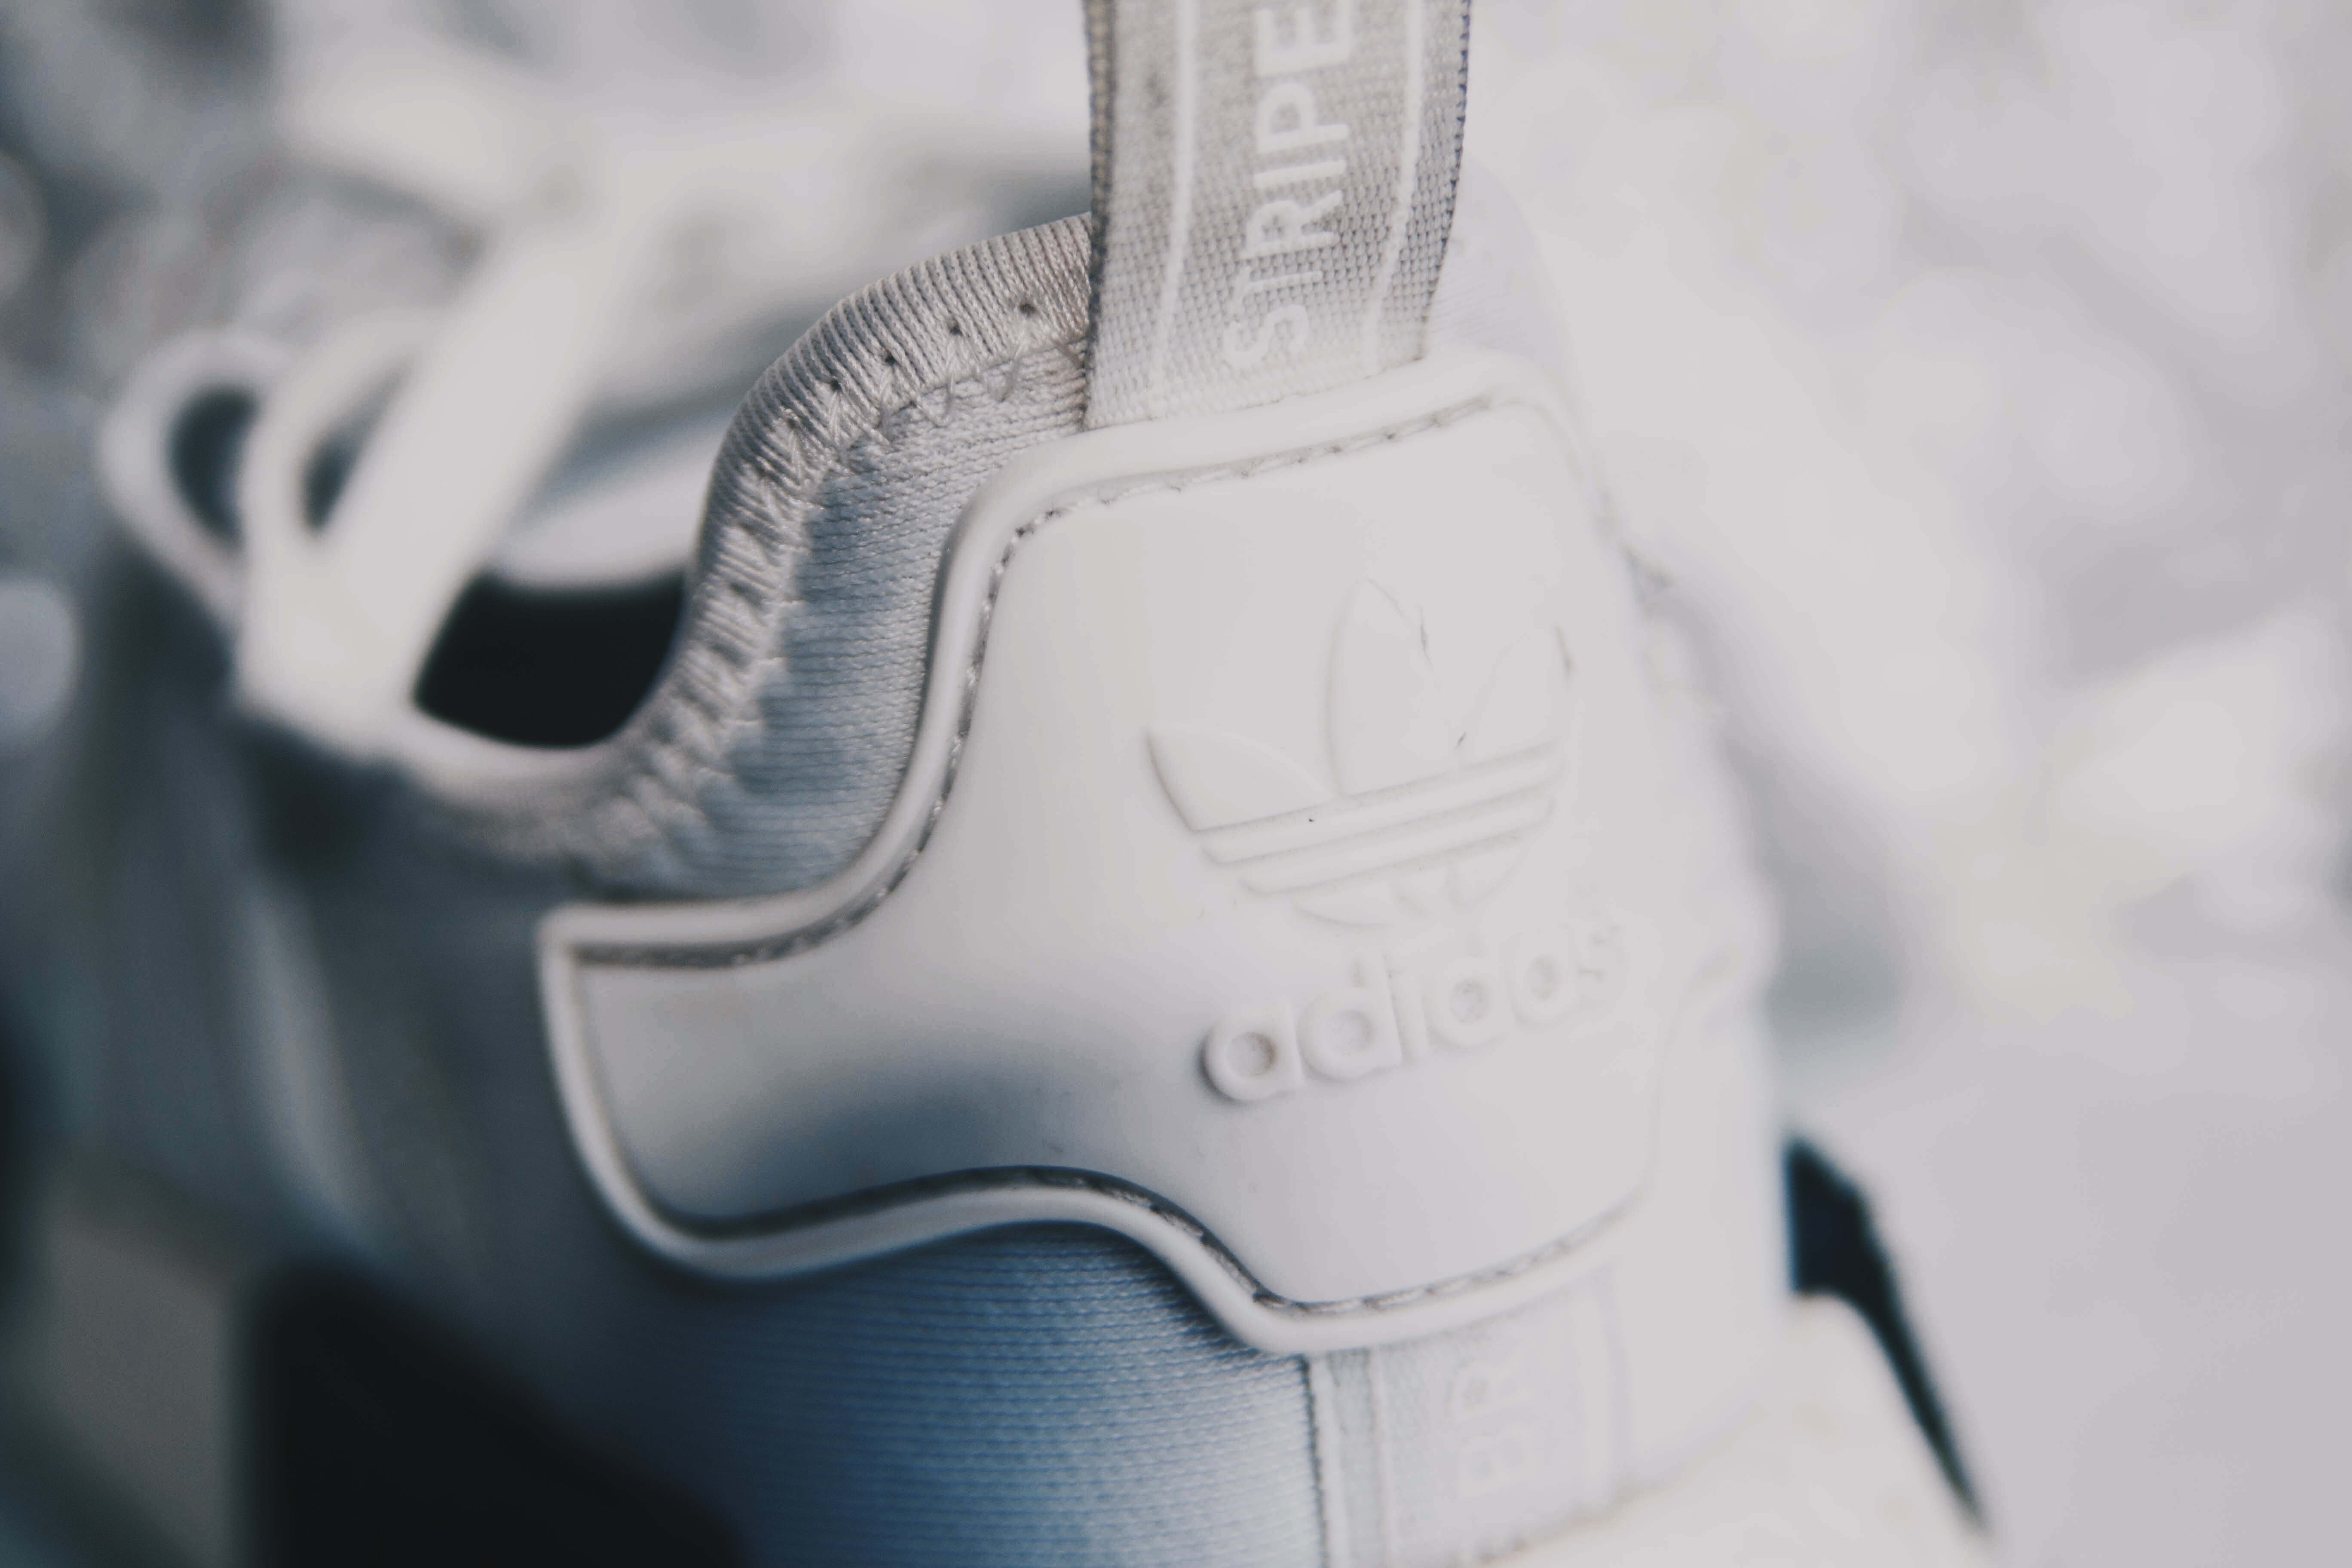
hand, shoe, white, finger, black, arm, sneakers, footwear